Mark Spencer (computer engineer)

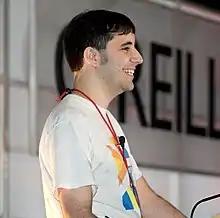
Mark Spencer at the 2006 O'Reilly Emerging Telephony Conference

Mark Spencer (born April 8, 1977) is an American computer engineer and is the original author of the GTK+-based instant messaging client Gaim (which has since been renamed to Pidgin), the L2TP daemon l2tpd and the Cheops Network User Interface.